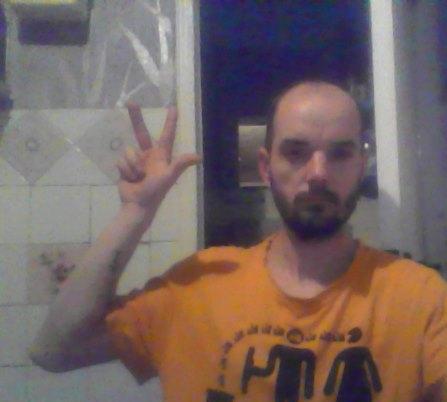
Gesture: three2